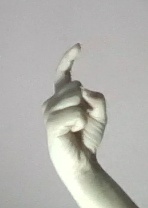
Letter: ra